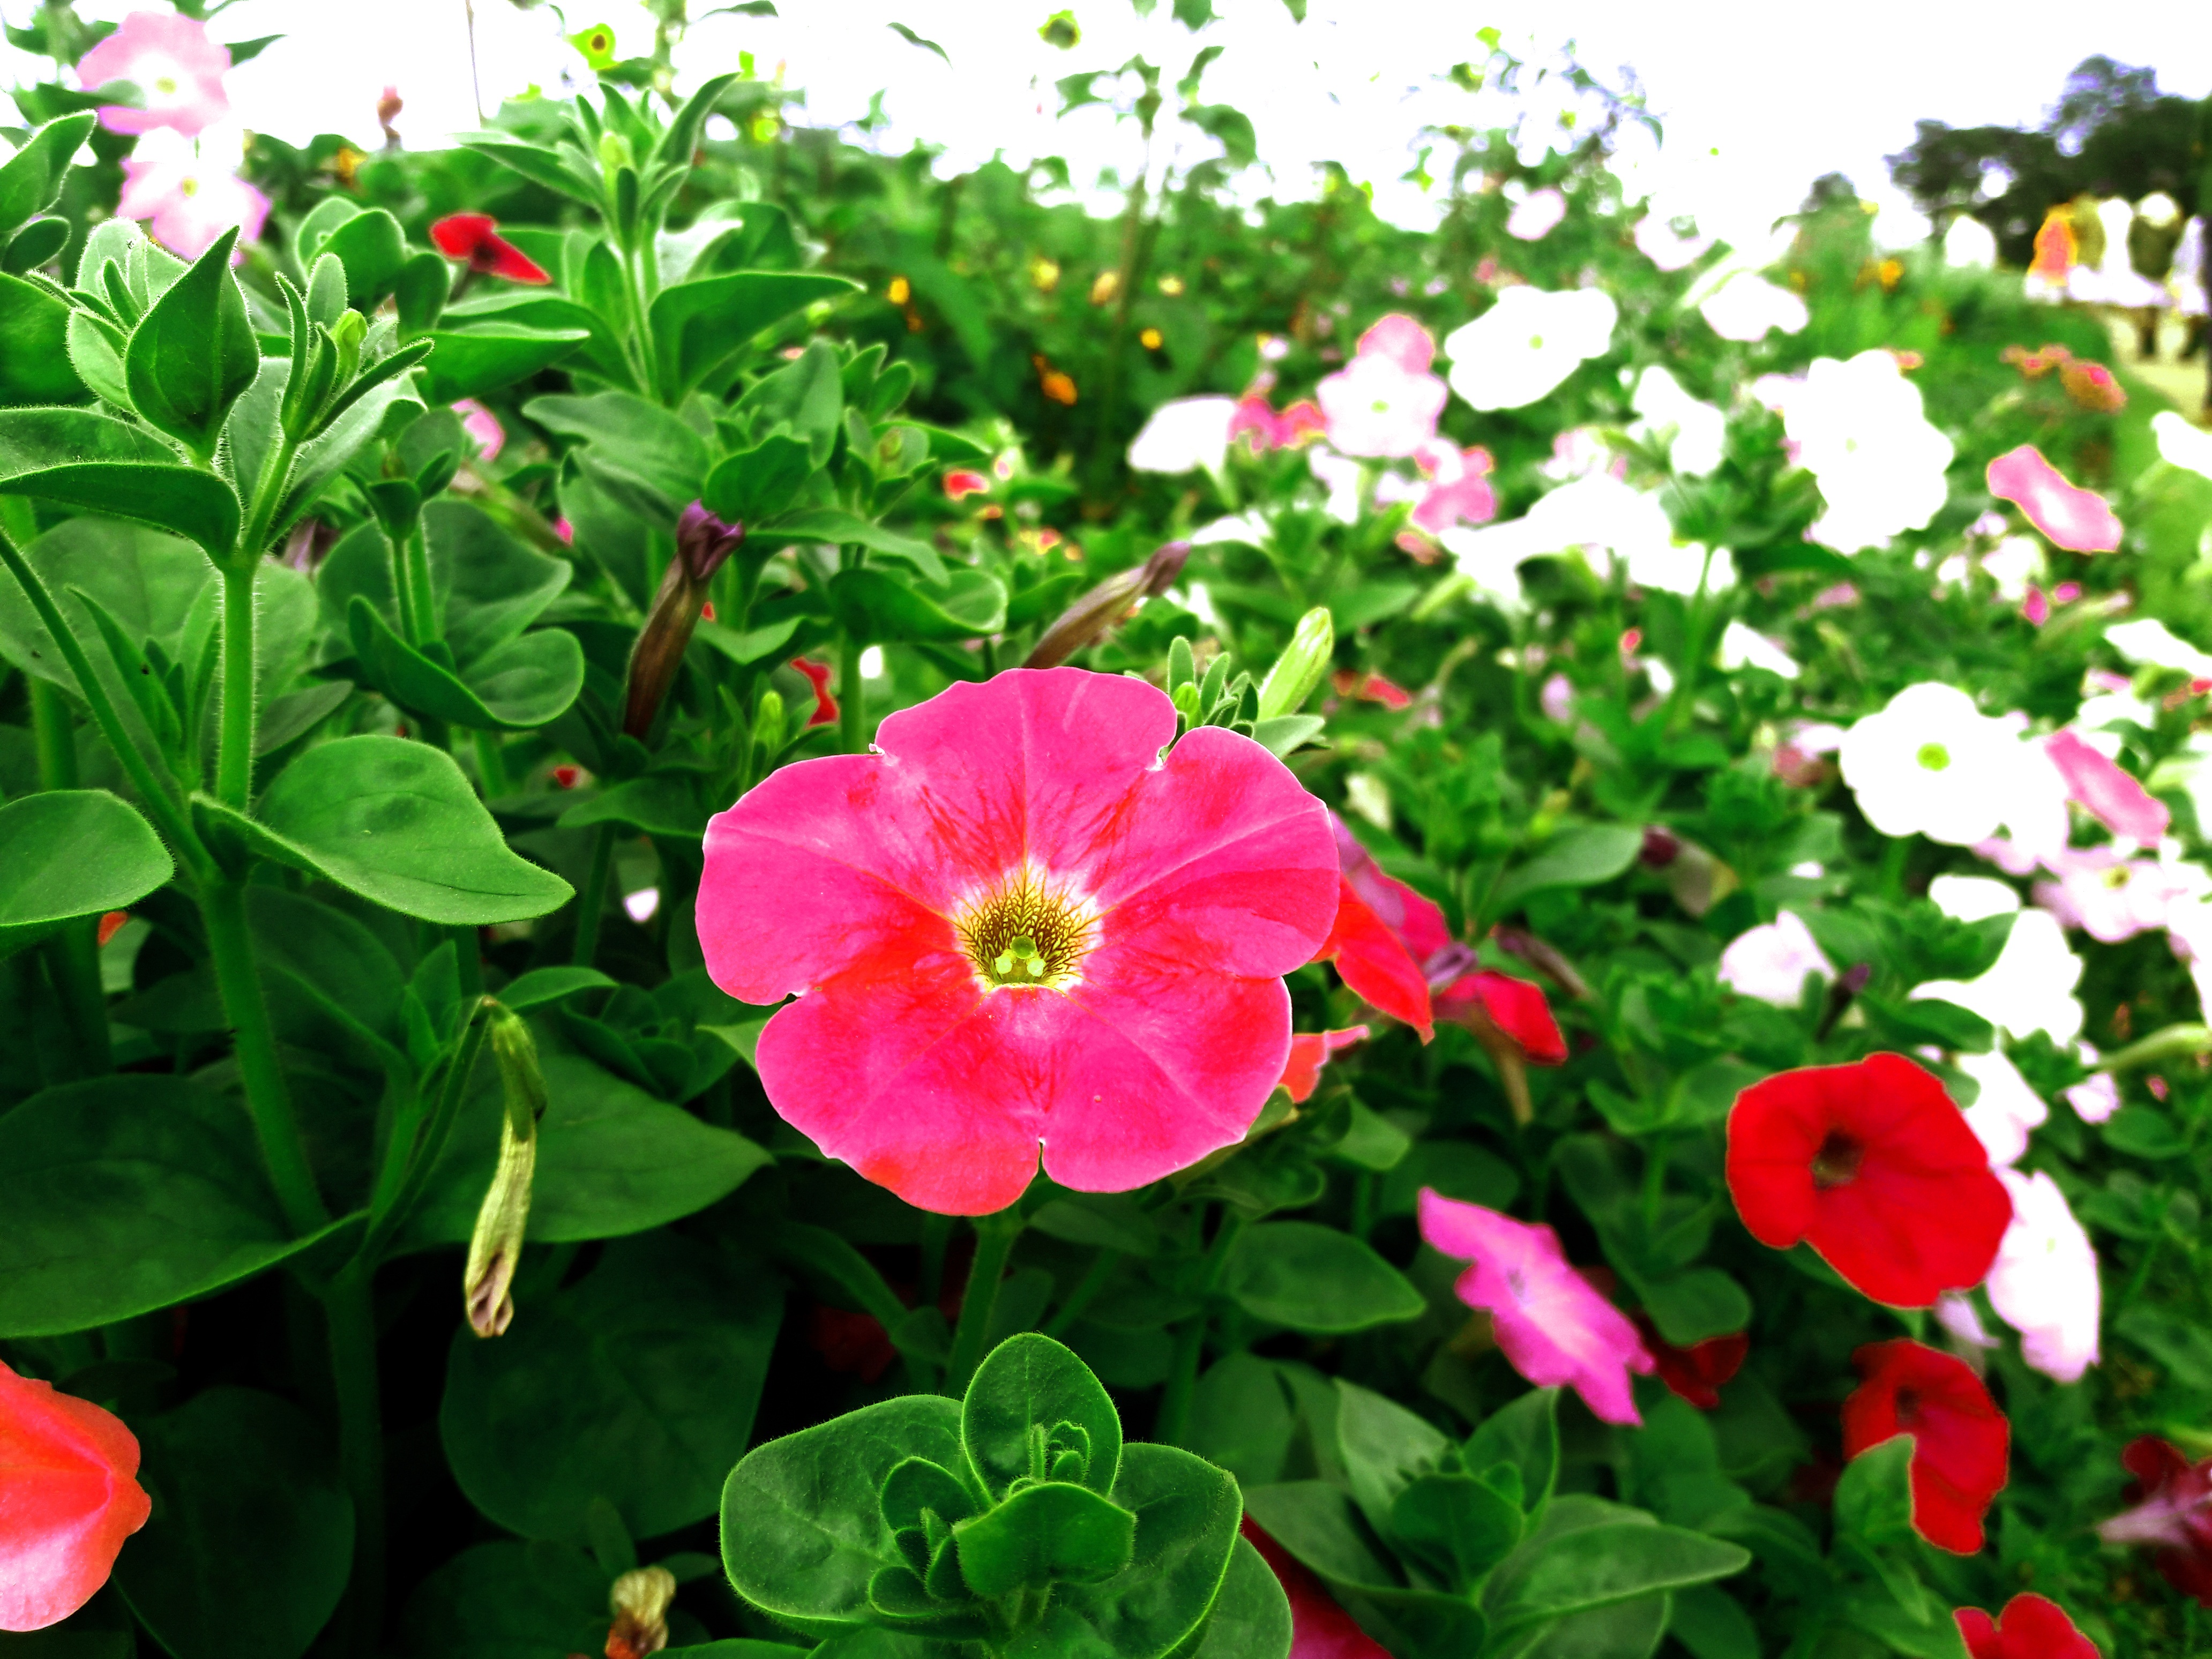
nature, plant, morning, flower, petal, botany, garden, flora, flowers, flowering plant, beautiful flowers, nature wallpaper, annual plant, land plant